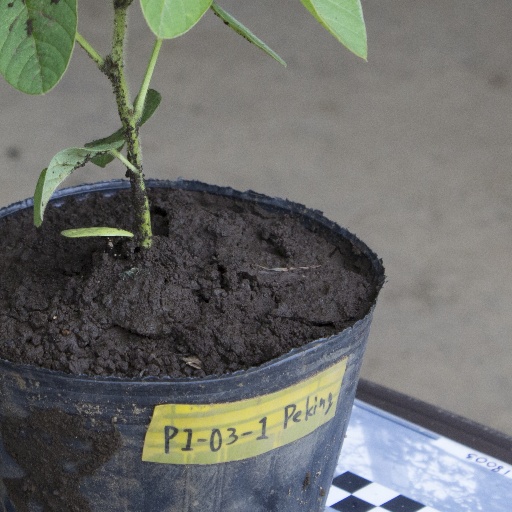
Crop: soybean